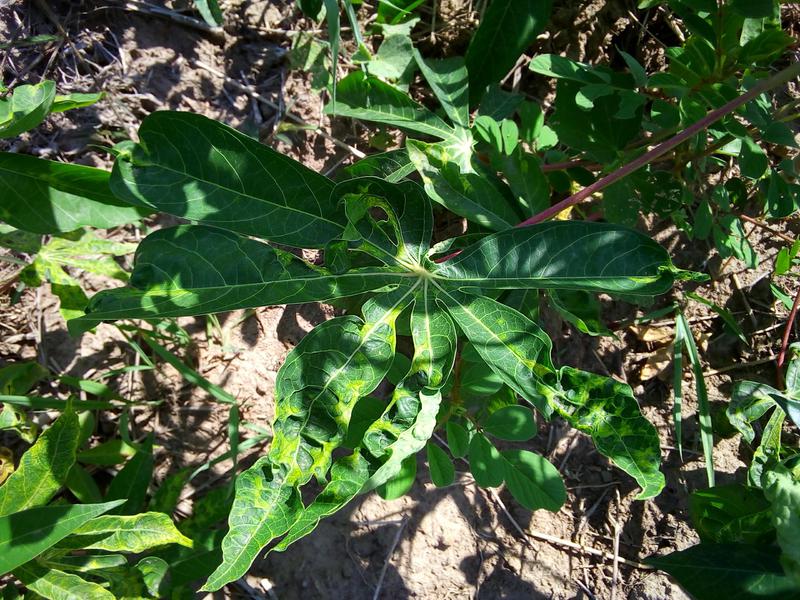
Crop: cassava
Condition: mosaic_disease